Ulva in literature and the arts

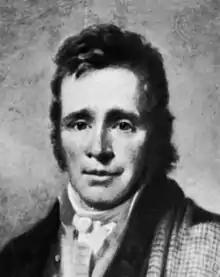
James Hogg, "The Ettrick Shepherd"

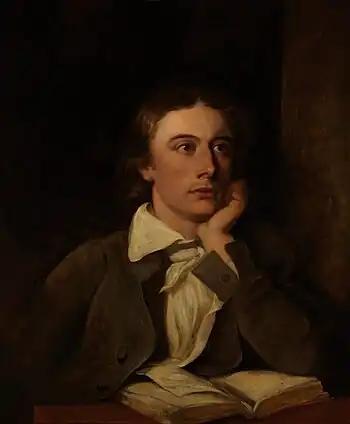
London poet John Keats was one of many famous visitors to Ulva in the 19th century.

Boswell and Johnson were not the only famous non-Highland visitors to the island. Walter Scott and James Hogg also visited the islands some decades later. In 1810 Scott discussed the prospect of a visit, which he describes as a "jaunt":